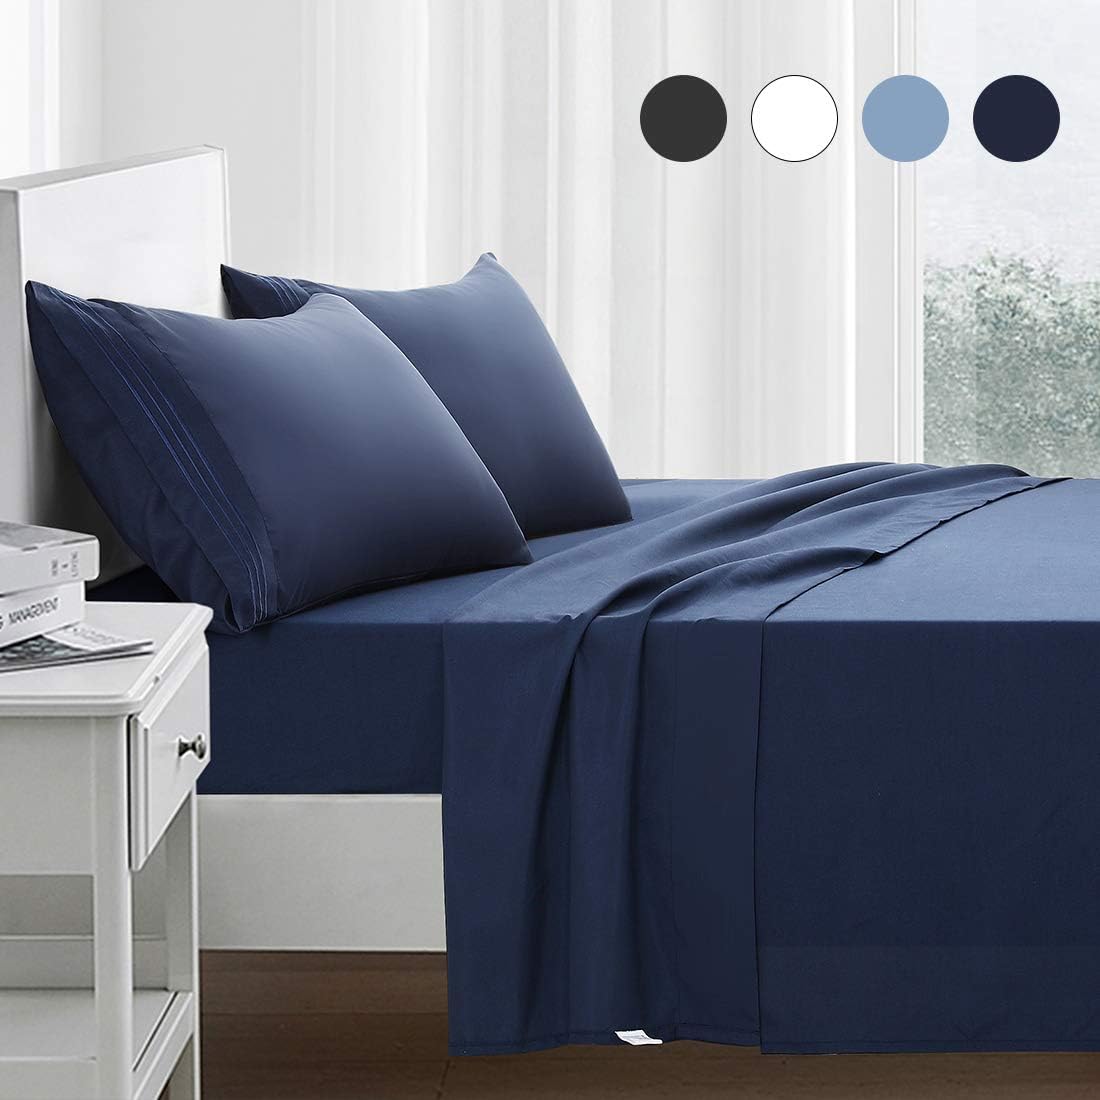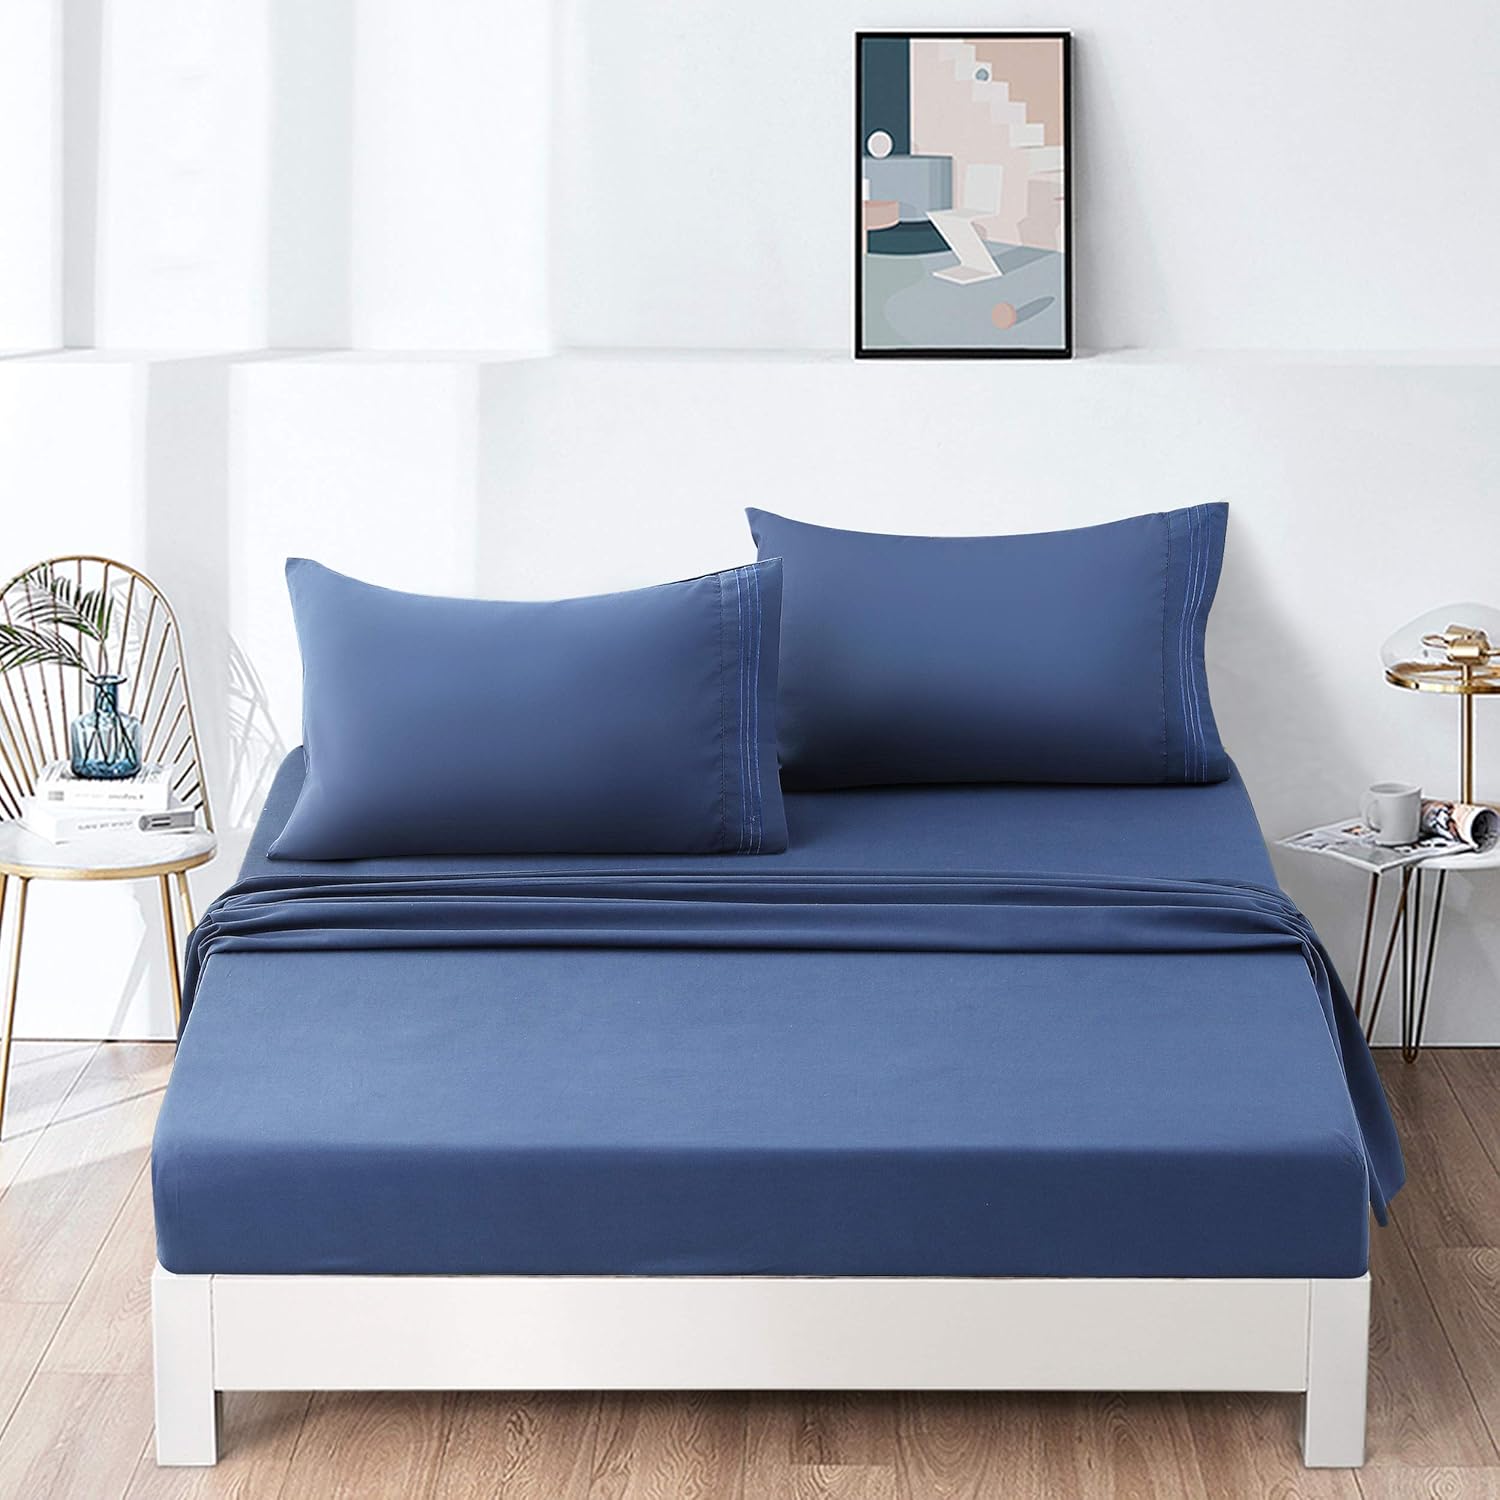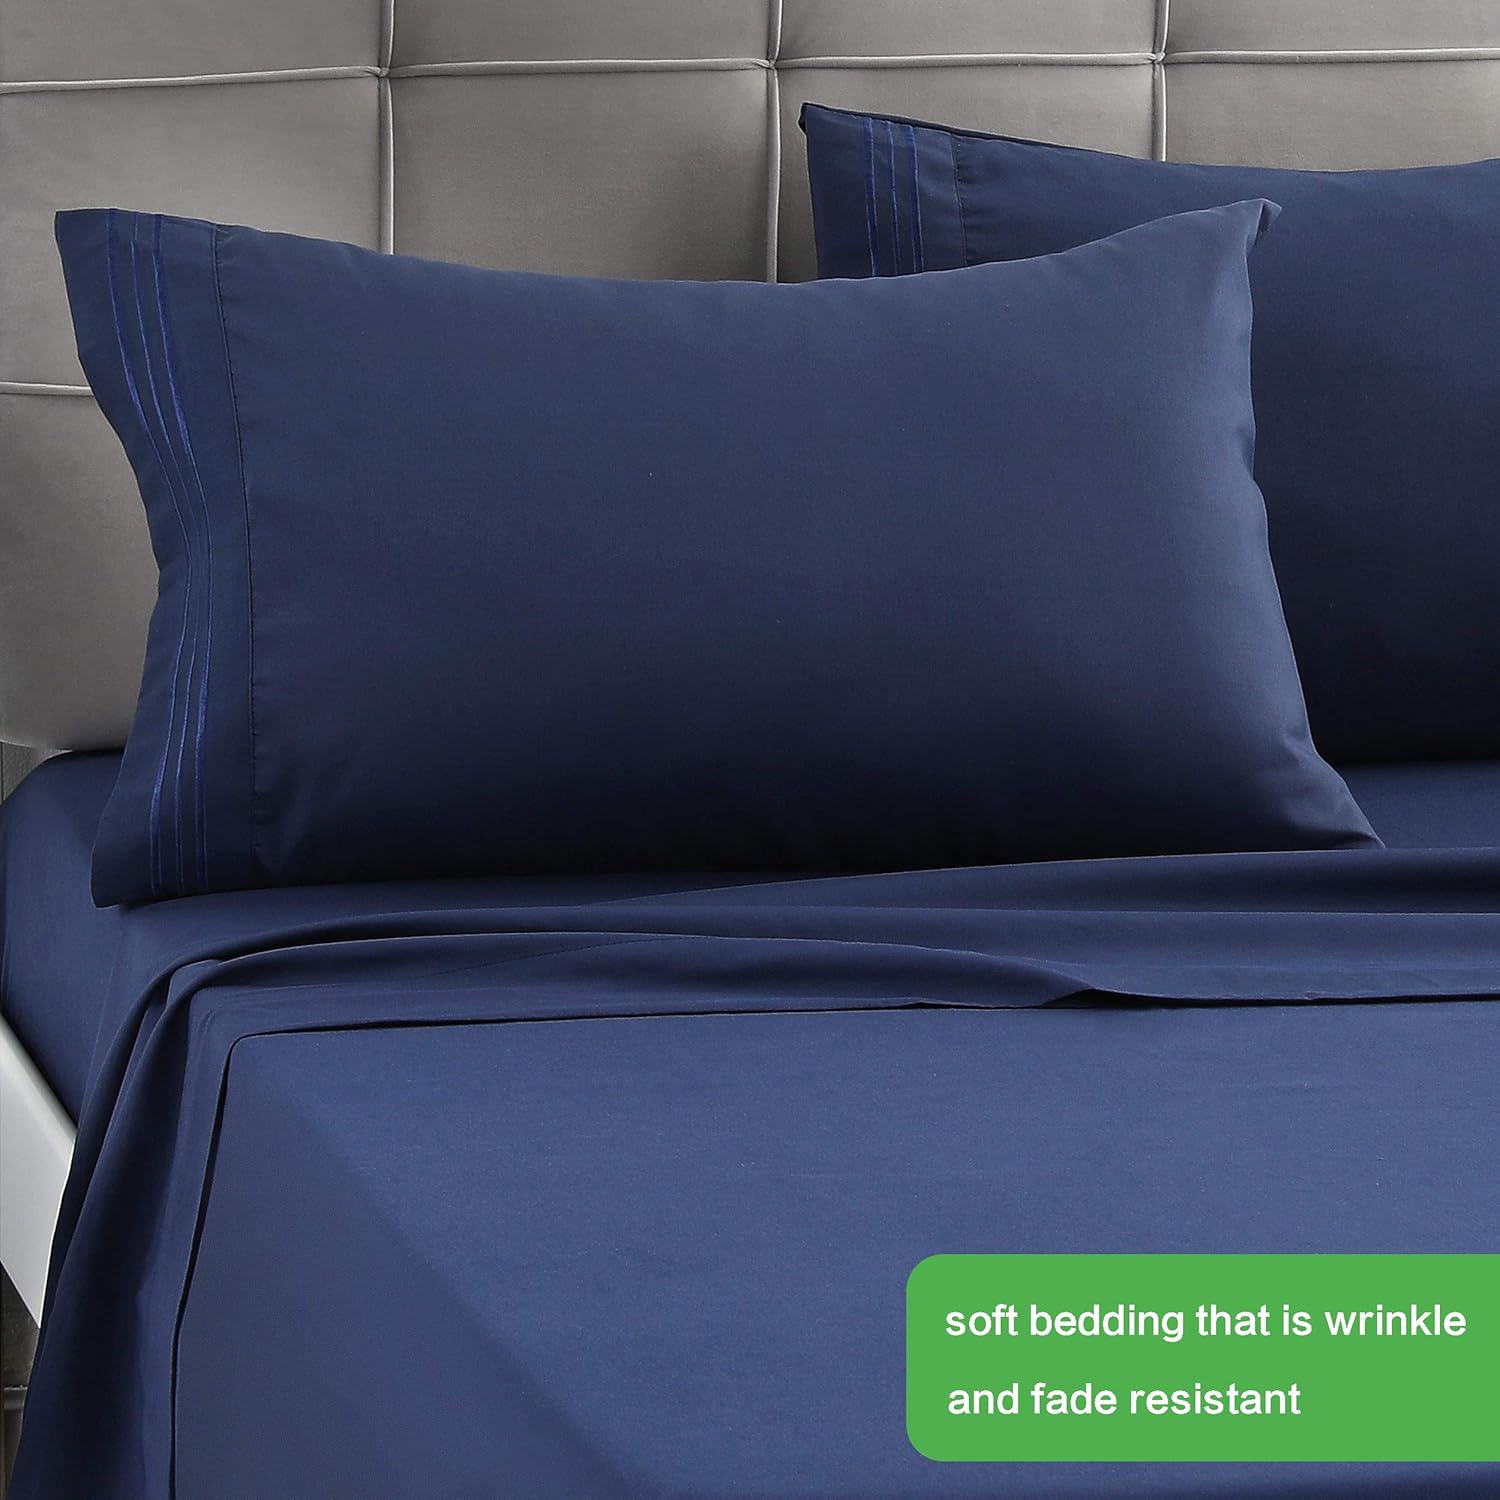
RYONGII Sheet Set Twin Size Navy Blue - 3 Piece - Super Soft Microfiber Bed Sheets - Fade Resistant Hotel Luxury Bedding - Hypoallergenic – Wrinkle Resistant - Deep Pocket(Navy Blue, Twin)
Category: Amazon Home
❤High Quality Microfiber, the sheet set offers long-lasting strength, a natural resistance to shrinking and wrinkles, and a noticeably soft hand feel.Microfiber stitching makes our sheets stronger and more durable than cotton. Resistant to fading and pilling these sheets will stand the test. ❤We are committed to bringing innovation and technology to the home and bedding to lead you to a better life.It is our mission to provide the soft and comfortable bedding for every consumer.
Features: 3 PIECE BED SHEET SET - Twin Size Luxury 3 Piece Bed Sheets Set - 1 Flat sheet (66"x 96"), 1 Fitted sheet (39"x 75"), 1 Pillowcases (20"x 30") | HIGH QUALITY MICROFIBER - Longer durability and stronger softness than cotton; What's more,it is wrinkle free and protets against shrinkage;No need to worry about cat or dog lying on your bed any more as the hair could be removed easily | DEEP POCKETS - RYONGII microfiber Bed sheet set is designed to fit nearly all mattresses with a depth that does not exceed 15". It will never slide no matter how you twist and turn in your bed. | EASY CARE - Machine washable in cold. Dries quickly on tumble dry low temperature.Our wrinkle resistance technology will give your sheets that fresh, new look every time you put them on your bed. No ironing required! | RETURN AT ANY TIME - We accept any reason, any time of return, no matter a day, a month, a year, or even longer. As long as you are not satisfied, you can choose to return products. This is our confidence in product quality and commitment to customers.